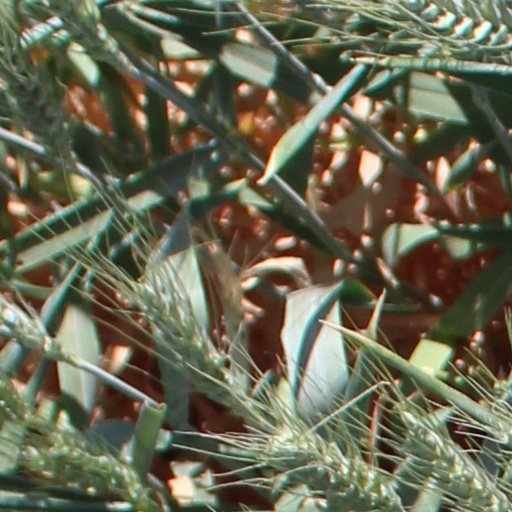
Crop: wheat